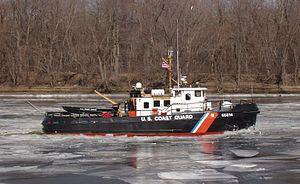
La liste des navires de l'United States Coast Guard est une liste de tous les navires de l'United States Coast Guard à avoir été en service au cours de son histoire. Les navires sont regroupés en fonction de leur classe et de leur taille.